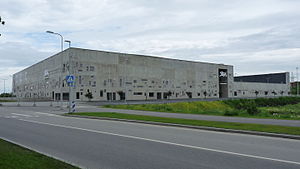
EM i curling 2018
Tondiraba Ishal
Tondiraba Ishal
Europamesterskaberne i curling 2018 for herre- og kvindehold var det 44. EM i curling gennem tiden. Mesterskabet blev arrangeret af World Curling Federation og afviklet i Tallinn, Estland i perioden 16. - 24. november 2018 med deltagelse af 20 kvinde- og 26 herrehold. Estland var EM-værtsland for første gang, og både A- og B-turneringerne blev spillet i arenaen Tondiraba Ishal.